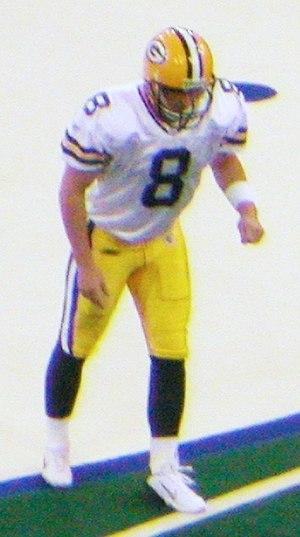
Ryan Longwell est un joueur de football américain qui évoluait au poste de kicker.